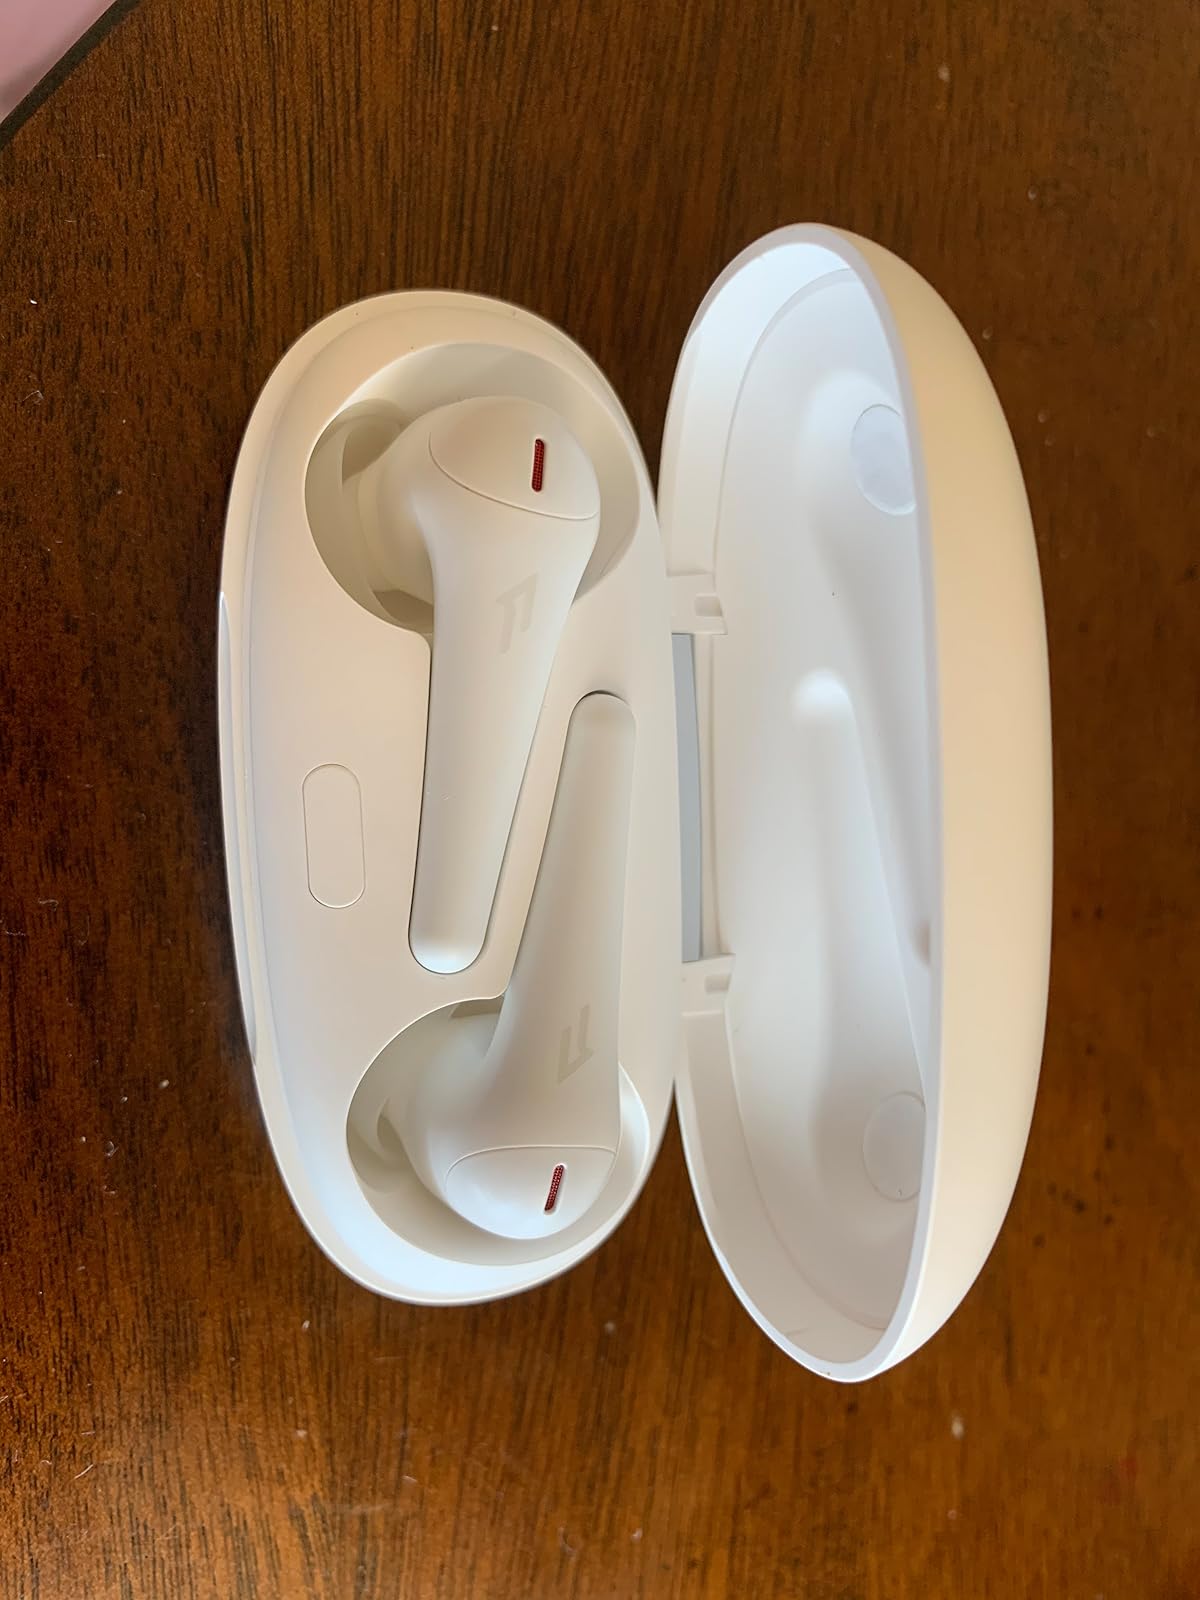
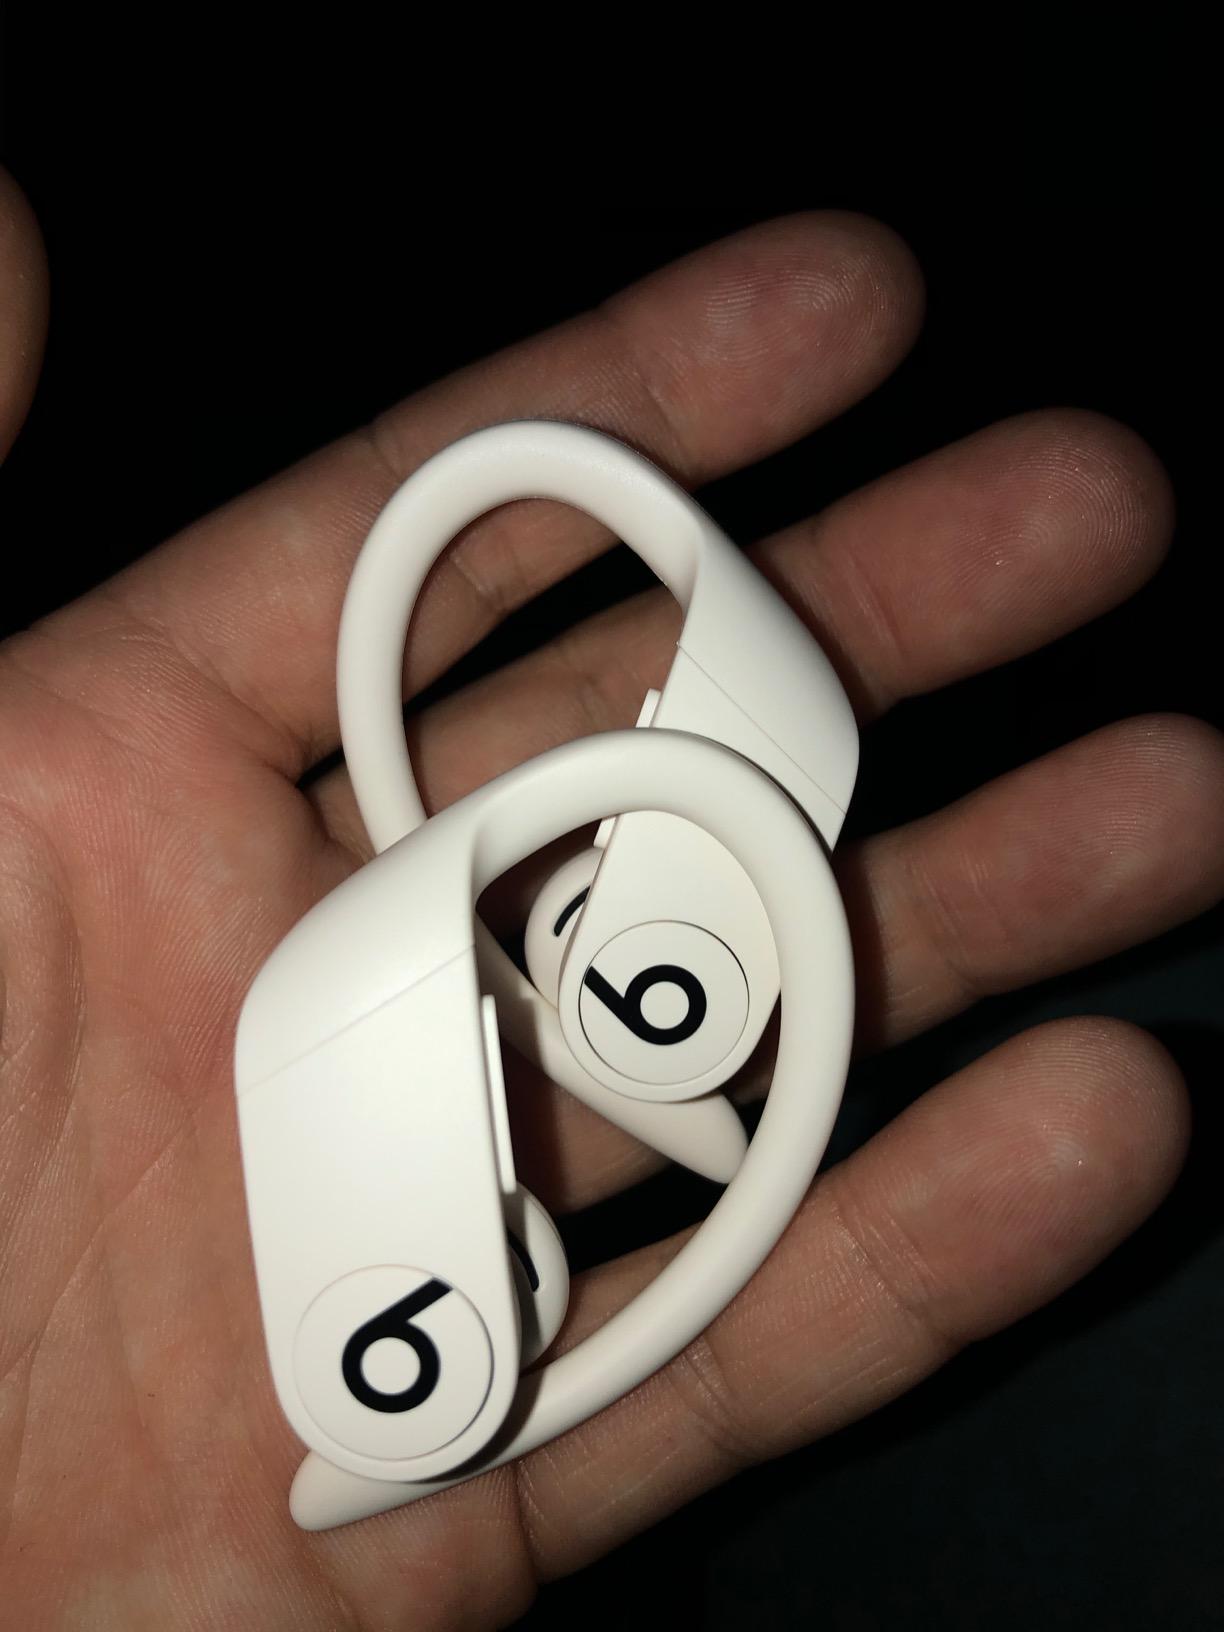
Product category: earbuds
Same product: no